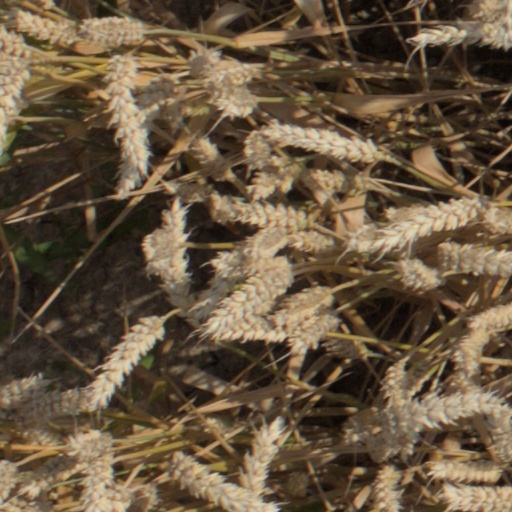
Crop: wheat